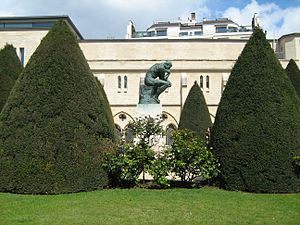
Grubleren
"""Grubleren"" i parken ved Rodin-museet i Paris"
""Grubleren"" i parken ved Auguste Rodin Museet i Paris. April 2012"
"""Grubleren"" er en bronze- og marmorskulptur skabt af Auguste Rodin. Den kaldes også ""Tænkeren"".